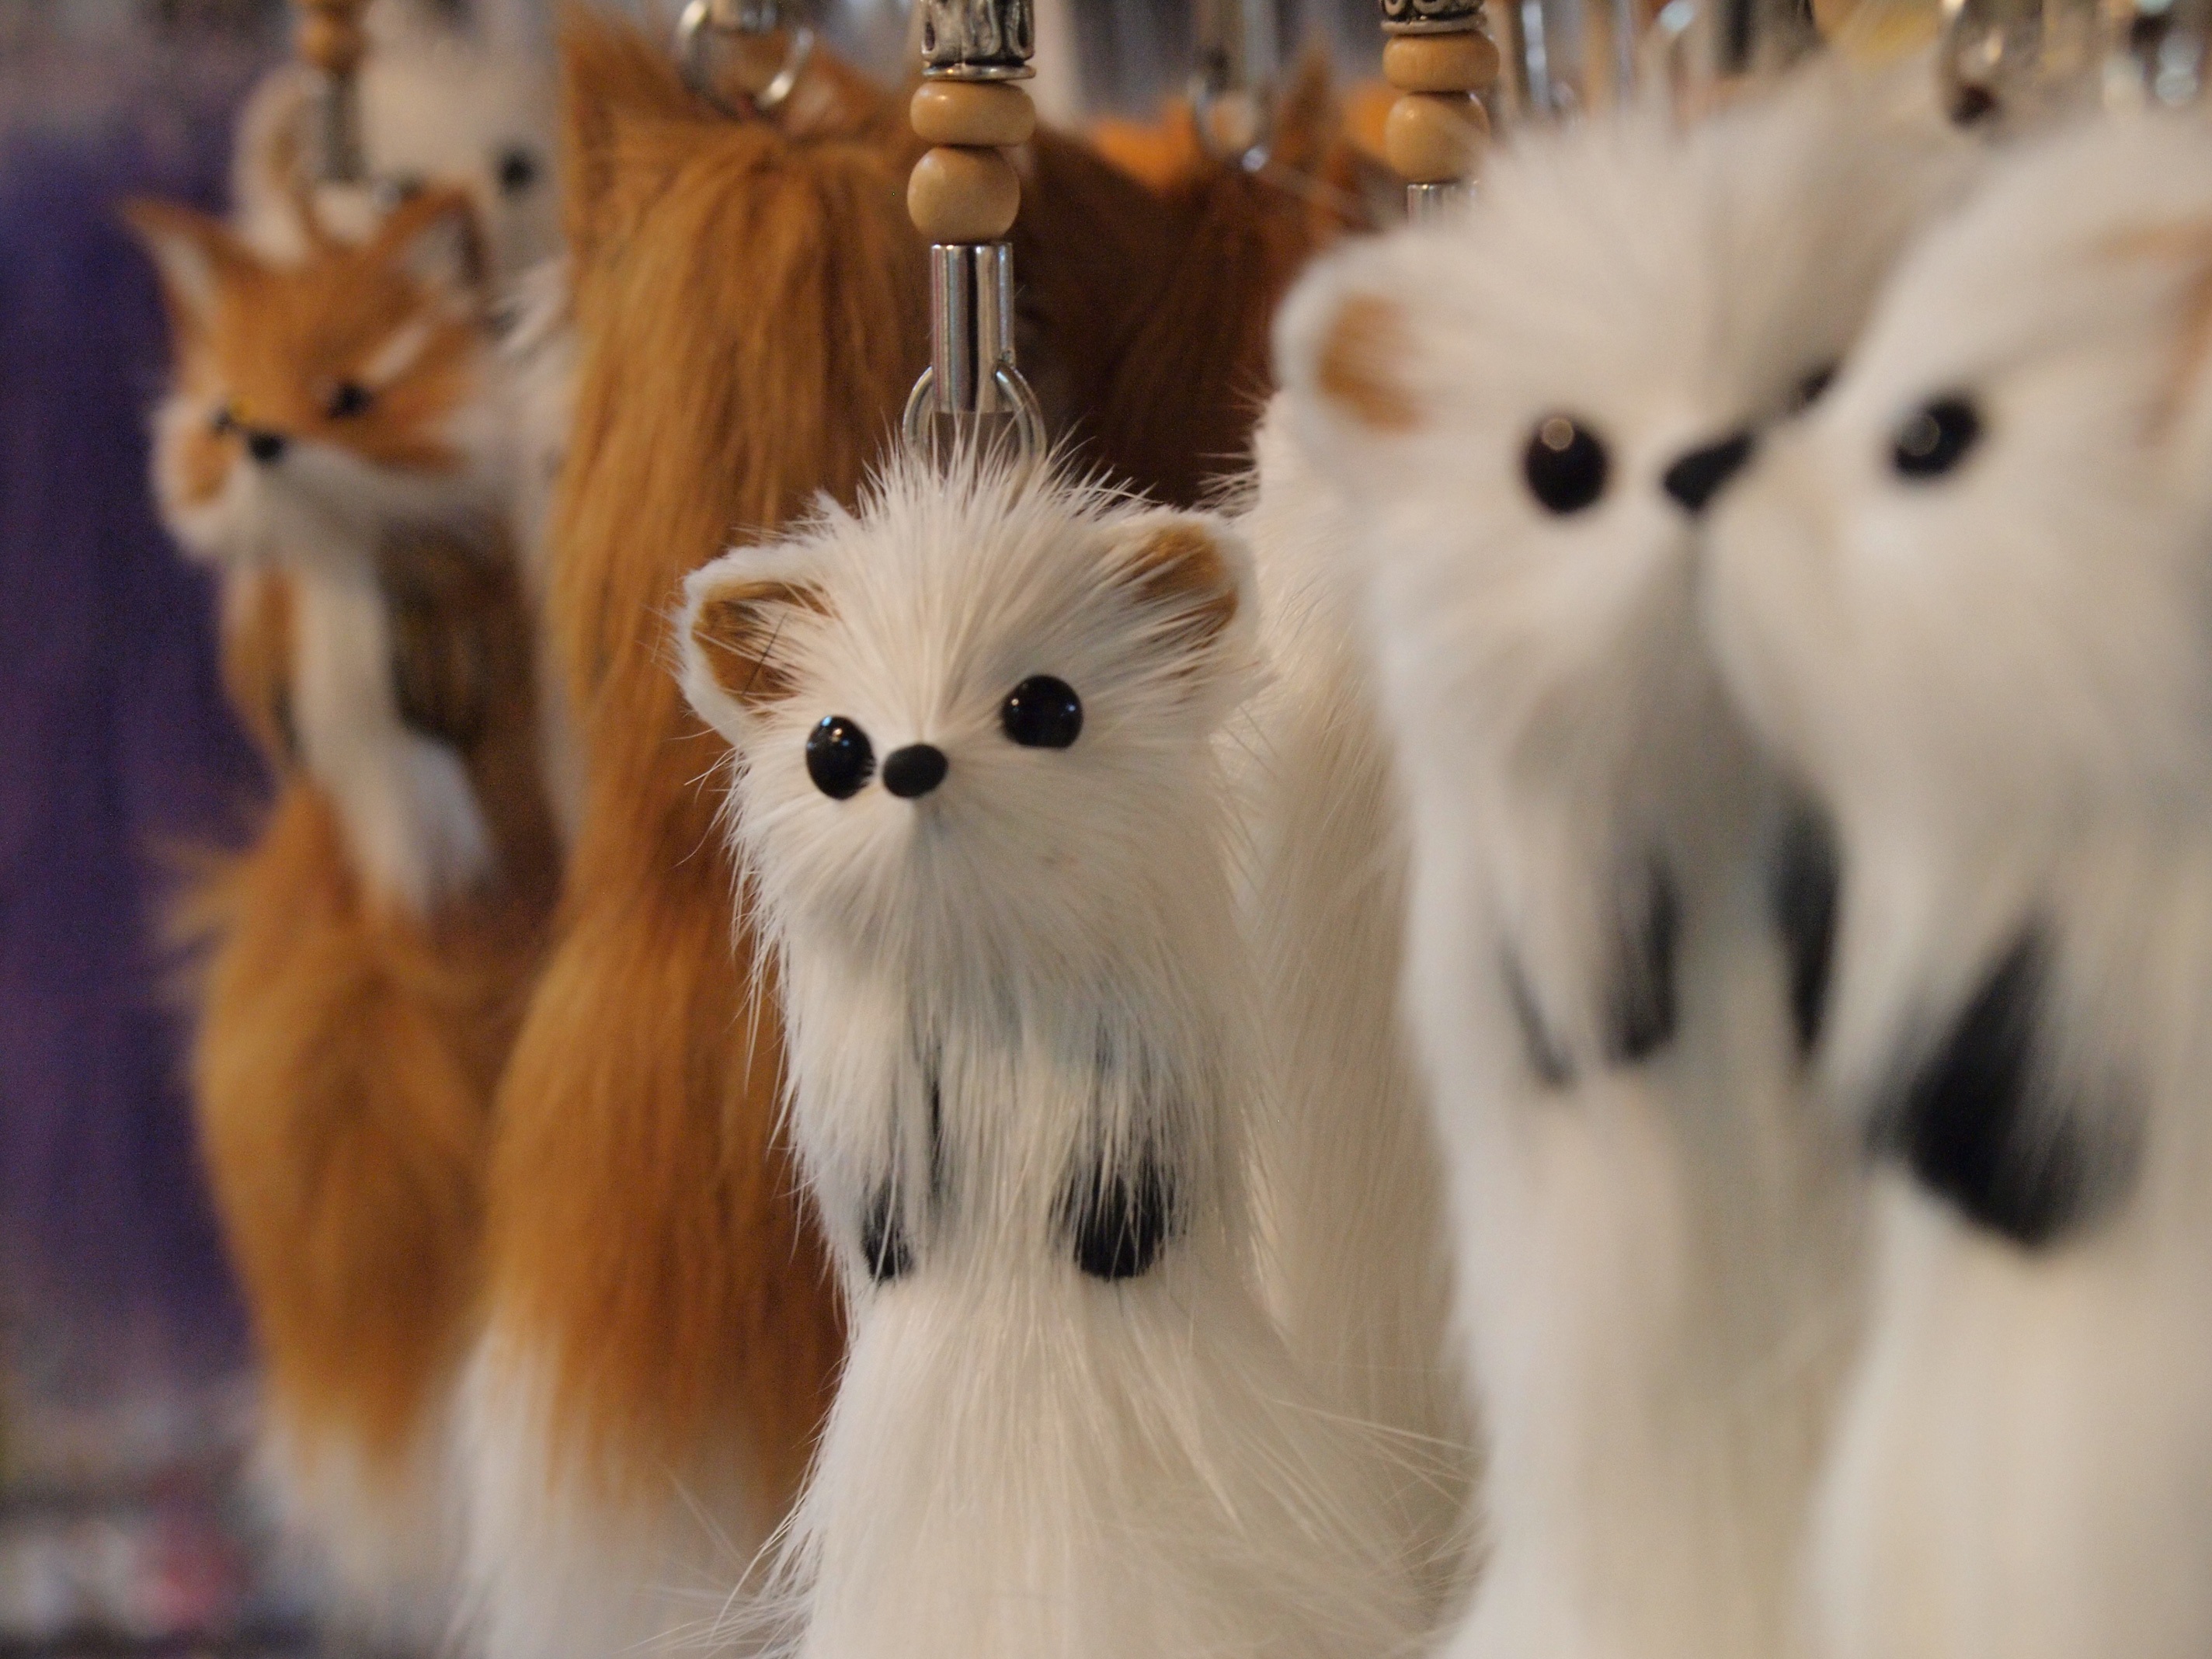
animal, shop, cat, mammal, vertebrate, souvenir, cute animals, key ring, itachi, small to medium sized cats, cat like mammal